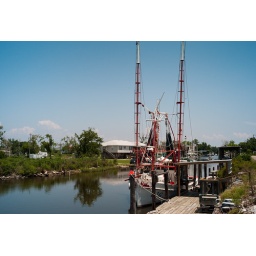
George Barisich's father finished building this shrimping boat in the year that George was born.